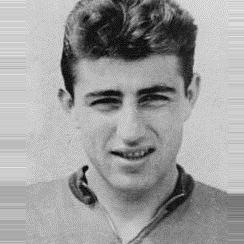
Age: 19